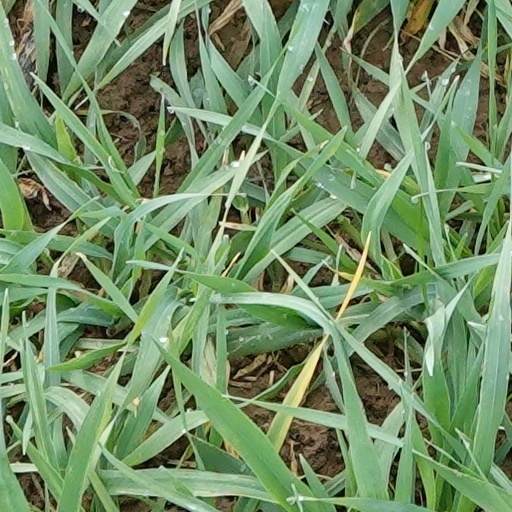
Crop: wheat